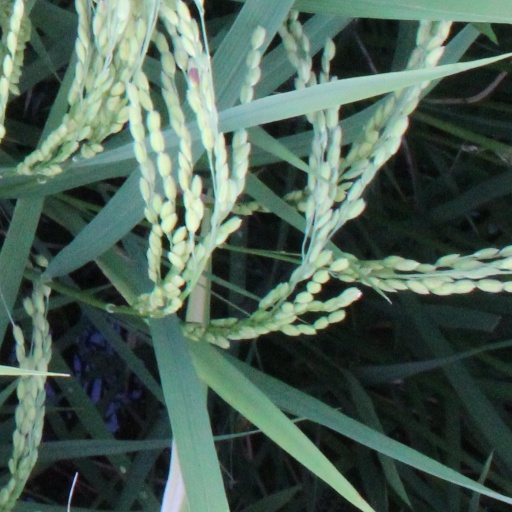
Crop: rice